Regulamentul Organic

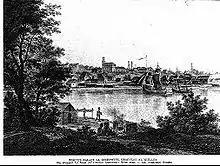
The Moldavian Danube port of Galați (1826)

The first reigns through locals—Ioniță Sandu Sturdza as Prince of Moldavia and Grigore IV Ghica as Prince of Wallachia—were, in essence, short-lived: although the patron-client relation between Phanariote "hospodars" and a foreign ruler was never revived, Sturdza and Ghica were deposed by the Russian military intervention during the Russo-Turkish War, 1828–1829. Sturdza's time on the throne was marked by an important internal development: the last in a series of constitutional proposals, advanced by boyars as a means to curb princely authority, ended in a clear conflict between the rapidly decaying class of low-ranking boyars (already forming the upper level of the middle class rather than a segment of the traditional nobility) and the high-ranking families who had obtained the decisive say in politics. The proponent, Ionică Tăutu, was defeated in the "Divan" after the Russian consul sided with the conservatives (expressing the official view that the aristocratic-republican and liberal aims of the document could have threatened international conventions in place).